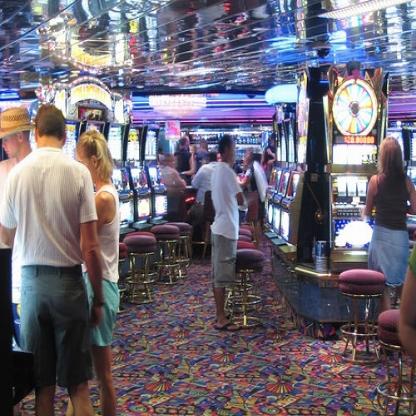
Scene: Indoor